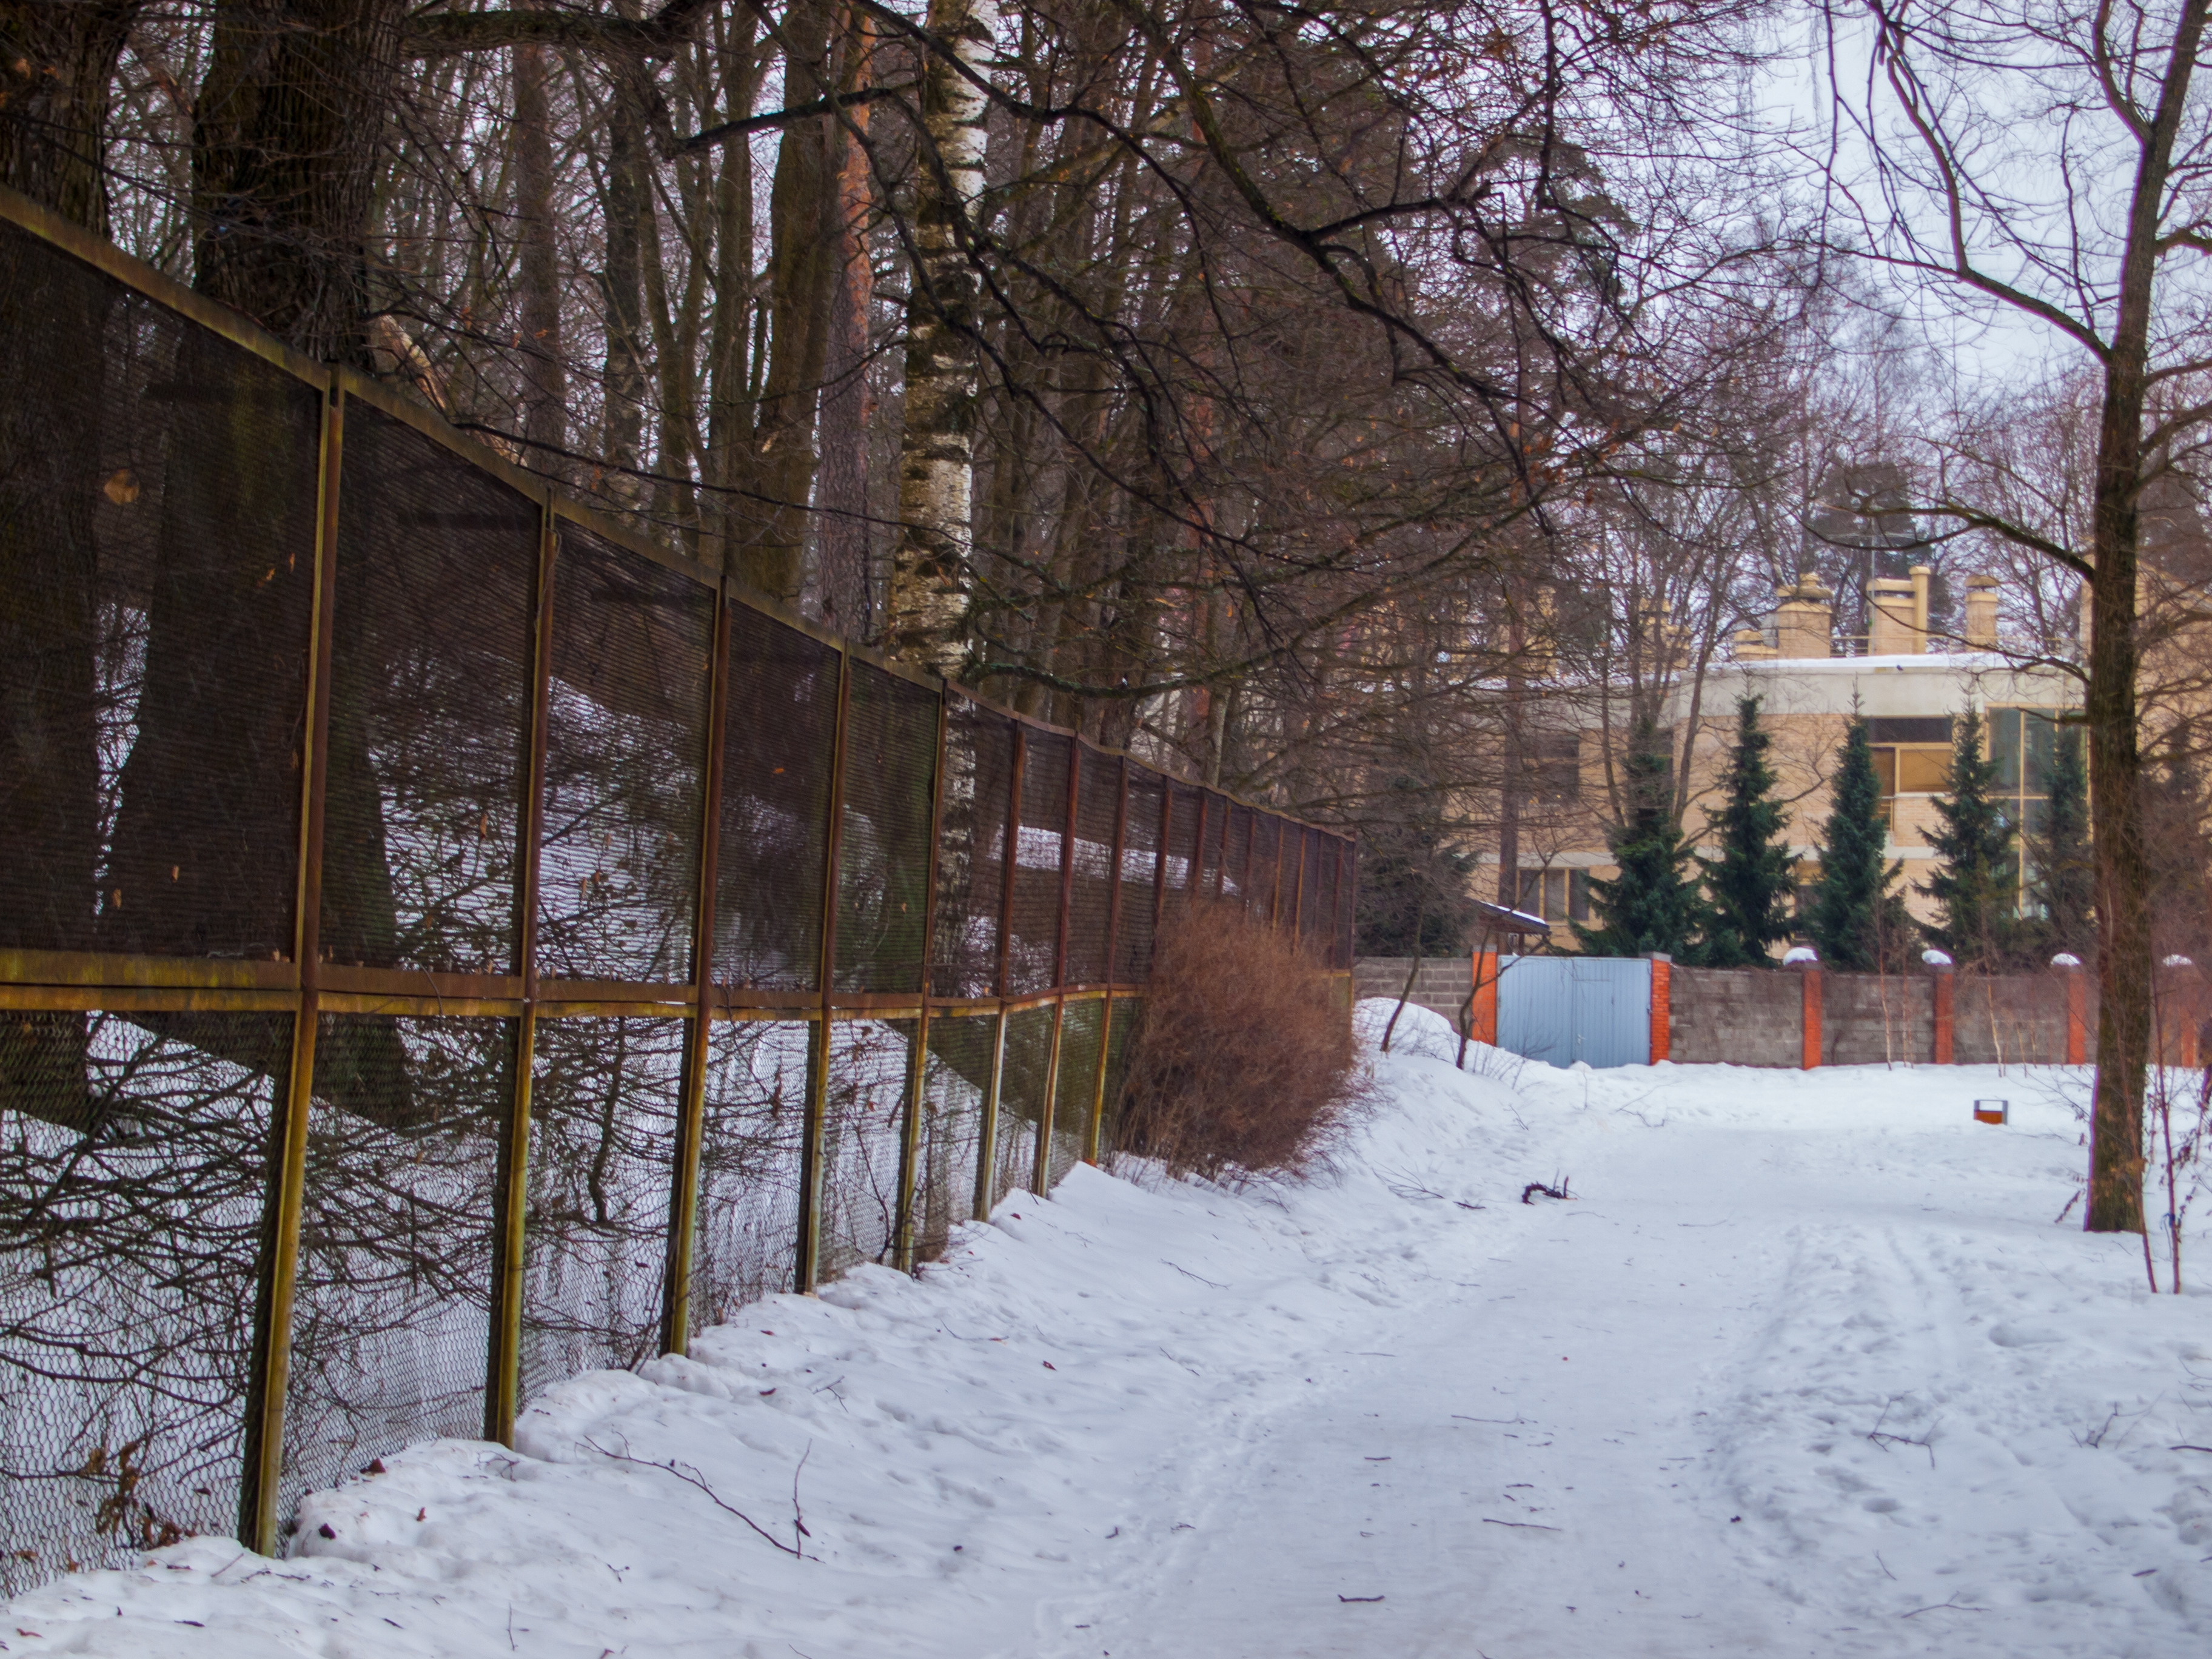
images, snow, plant, branch, tree, twig, slope, natural landscape, house, building, window, landscape, Tints and shades, freezing, fence, wood, home fencing, winter, sky, road, event, frost, precipitation, forest, evening, recreation, trunk, woodland, cottage, city, suburb, street, yard, Northern hardwood forest, ice